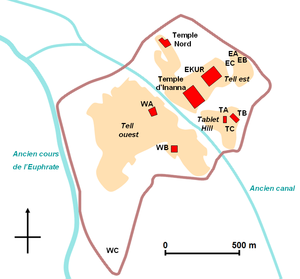
Plan de Nippur, avec le tracé approximatif du contour des principaux tells, de l'enceinte et des cours d'eau antiques. Localisation des principaux monuments du site (l'Ekur temple d'Enlil, le temple d'Inanna, temple nord) et des autres principales zones de fouilles (Tablet Hill, WA, WC, ...).
Nippur est une ville de la Mésopotamie antique. C'est le lieu de culte principal du grand dieu sumérien Enlil, considéré comme le seigneur du cosmos, donc un des principaux centres religieux du pays de Sumer et d'Akkad dans la Haute Antiquité. Dans l'écriture cunéiforme sumérienne, les mêmes signes peuvent se lire NIBRU et EN.LÍL. Ce site a été peuplé au moins à partir du Vᵉ millénaire, et jusqu'au début du IIᵉ millénaire de notre ère.
La première dynastie de Babylone a dirigé le royaume centré sur la cité de Babylone pendant trois siècles, de 1894 à 1595 av. J.-C. selon la chronologie moyenne. Comme son nom l'indique, c'est la première à avoir dominé cette cité, et elle en a fait une puissance politique de premier rang. Ce royaume est également connu sous le nom de « paléo-babylonien ».
La civilisation babylonienne s'épanouit en Mésopotamie du Sud du début du IIᵉ millénaire av. J.‑C. jusqu'au début de notre ère. Elle prit corps à partir de l'héritage des civilisations du Sud mésopotamien plus anciennes dont elle est historiquement la prolongation. Elle prend corps avec l'affirmation politique de Babylone, État qui fut à partir du XVIIIᵉ siècle av. J.-C. l'entité politique dominant le Sud mésopotamien, et ce pendant plus d'un millénaire.